USS Oberrender

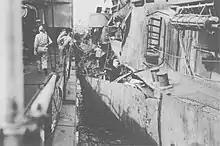
Starboard side damage near forward fireroom

Taking up duty on an anti-submarine patrol station in Lingayen Gulf between 9 and 12 January, "Oberrender" escaped the notice of Japanese kamikaze pilots, whose attacks damaged "LeRay Wilson" and the destroyer escort ', also on the patrol line. At the end of this period, she departed with "Gilligan" and the destroyer escort ' for San Pedro Bay. The three escorts acted as part of the screen for the Landing Ship, Tanks of Task Forces 78 and 79 until arrival at the bay on 17 January. On the next day, "Oberrender" left for Hollandia, Netherlands New Guinea, as part of the screen for two divisions of attack cargo ships, part of Task Group 78.6. The task group was diverted to Biak en route and after arrival there, she anchored at nearby Mios Woendi Lagoon until 27 January, when she began a three-day patrol off Biak before returning to Mios Woendi.